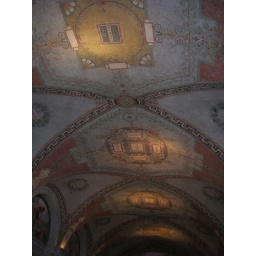
Part of the first floor ceiling. The first box in yellow reads Education.